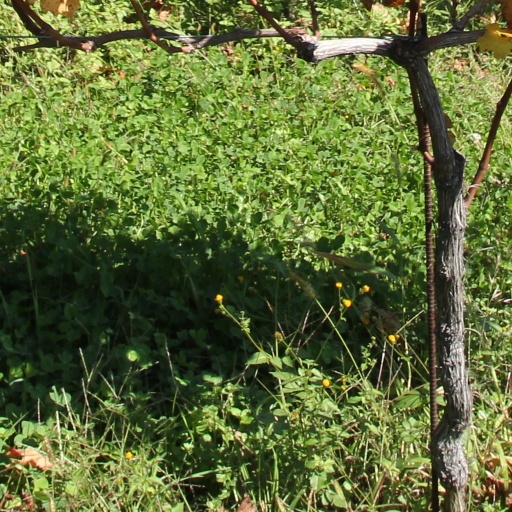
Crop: grape